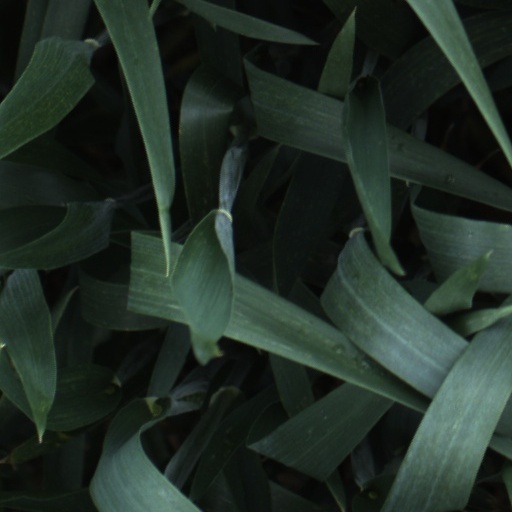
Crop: wheat